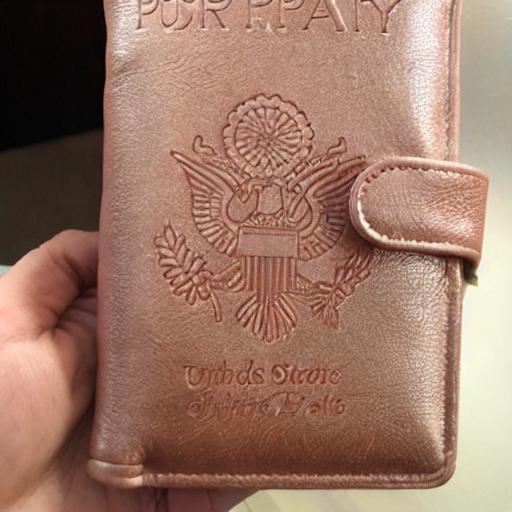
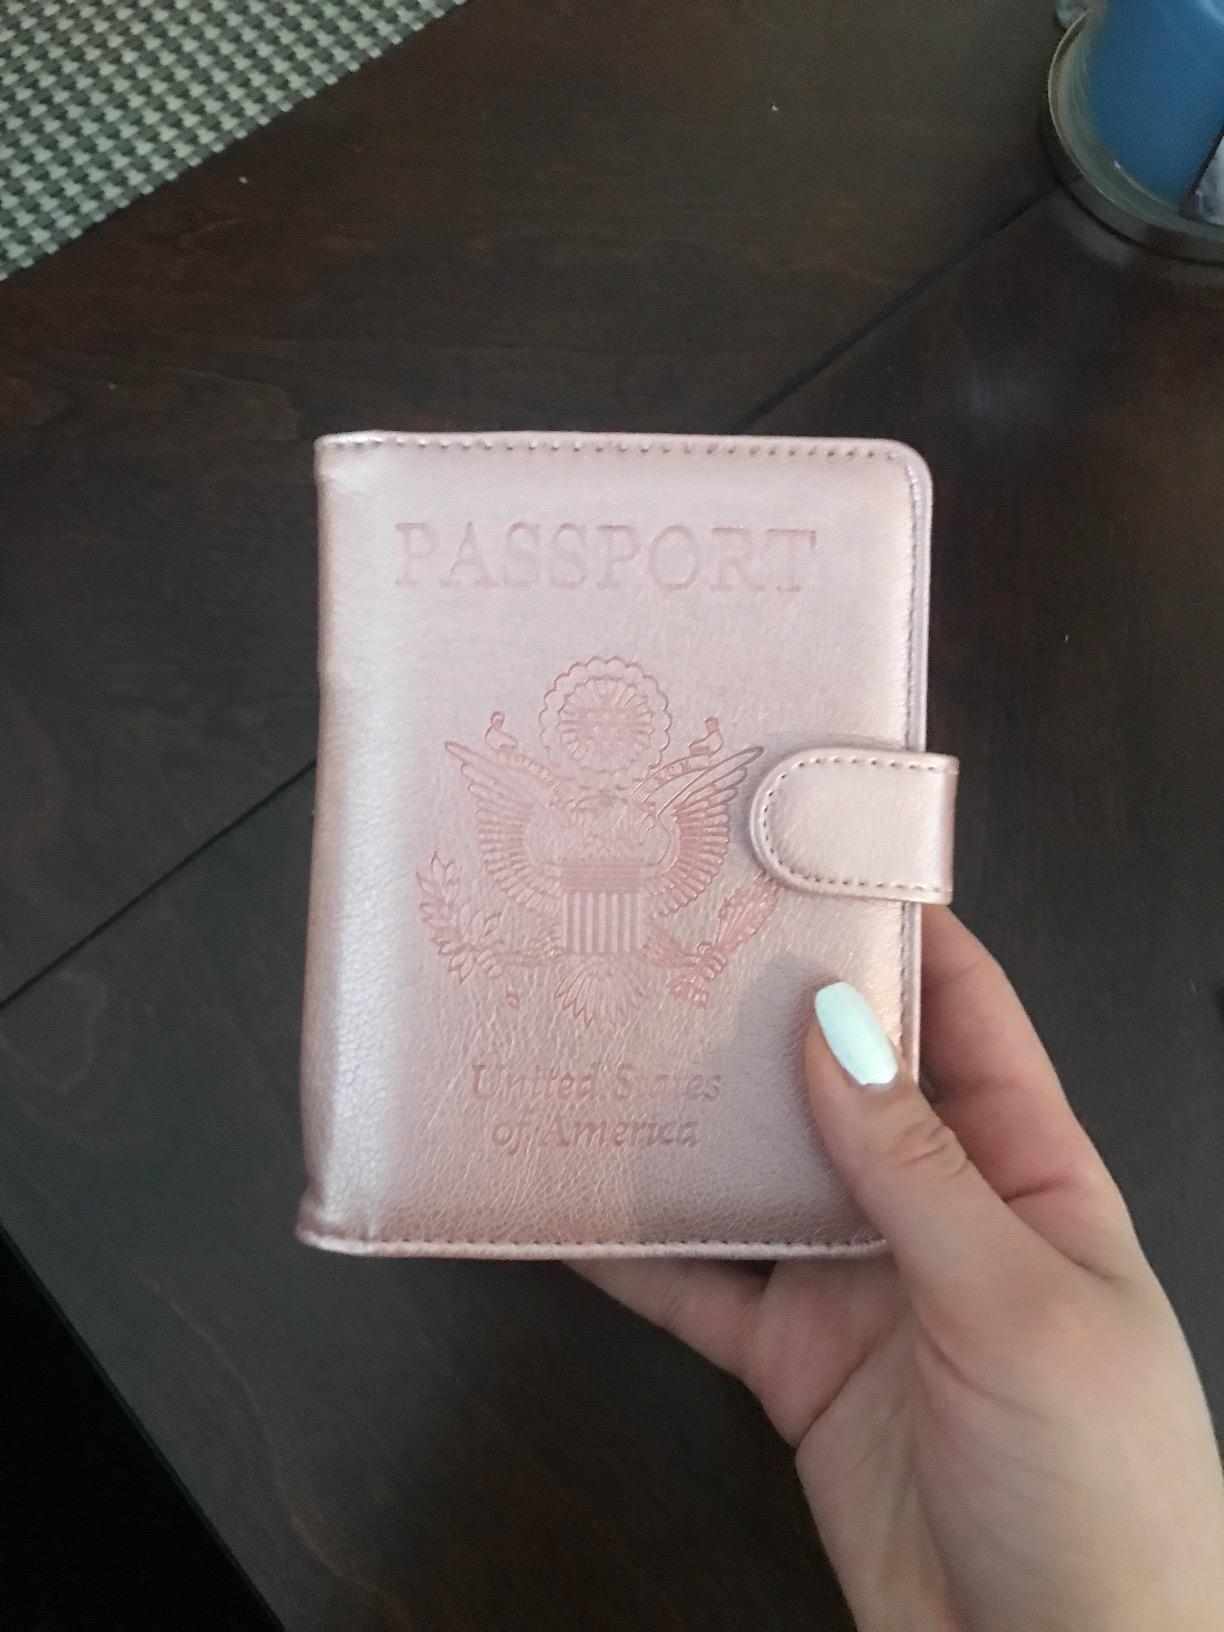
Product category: accessories_wallet
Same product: no